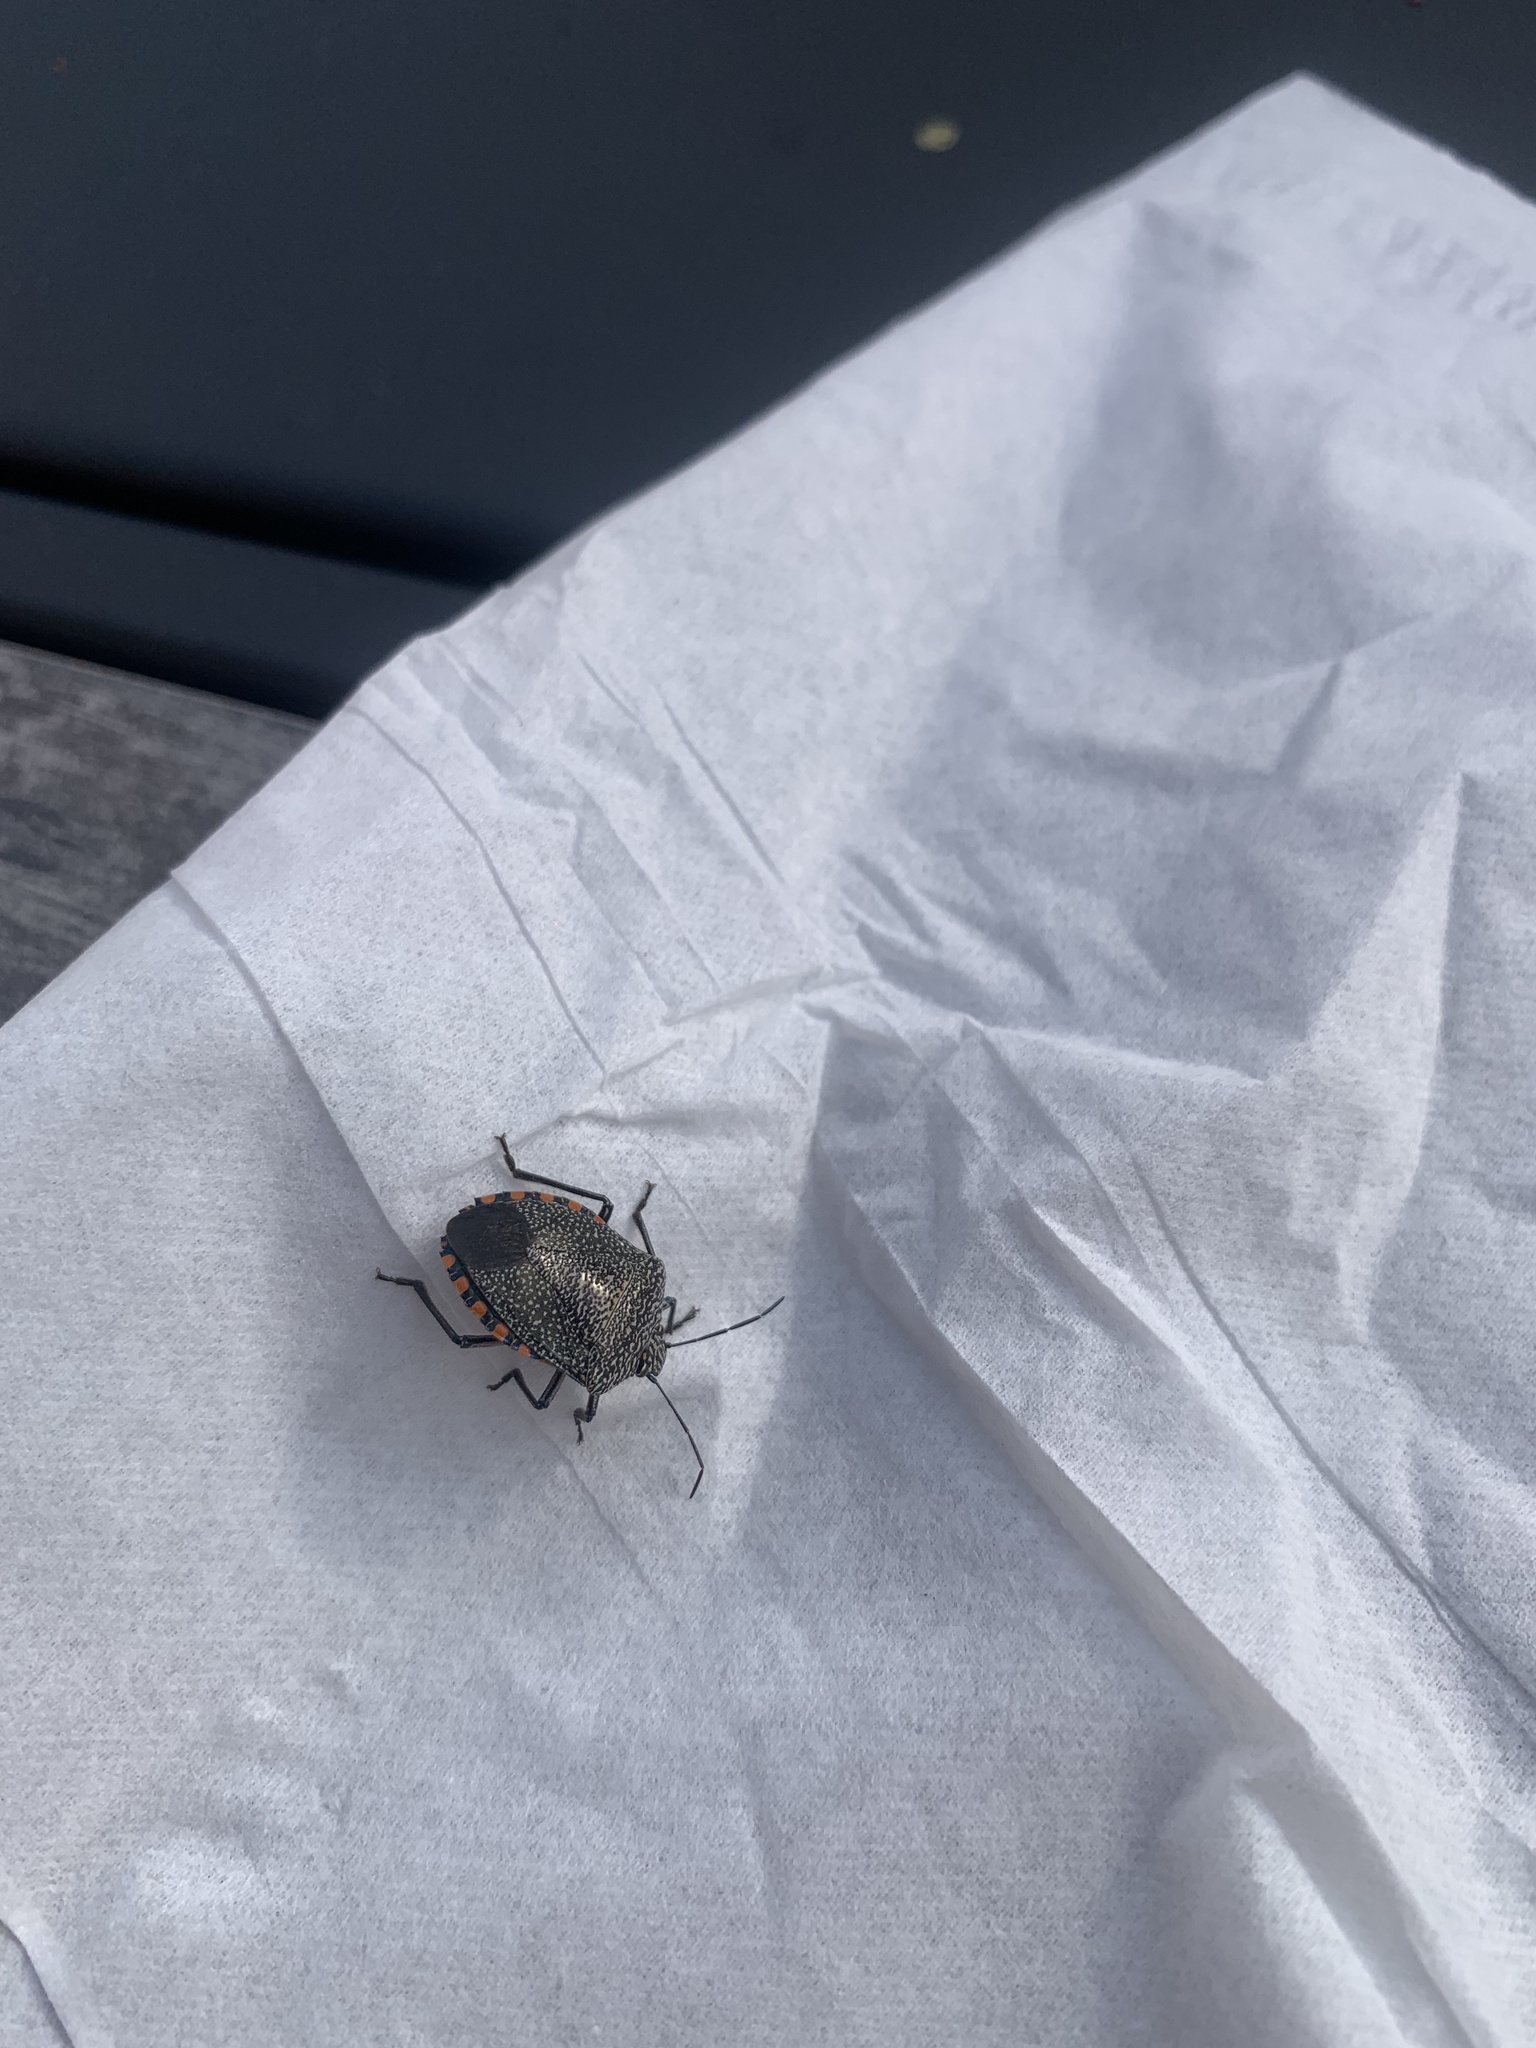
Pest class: stink_bug